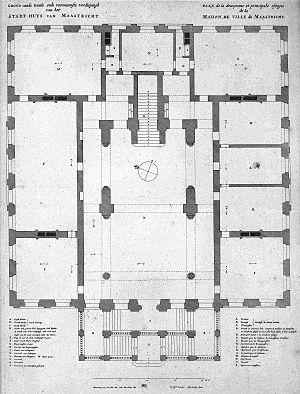
L’hôtel de ville de Maastricht est un édifice historique de style classique situé sur le Markt dans le centre de Maastricht. Sa façade et ses décors de pierre naturelle datent du XVIIᵉ siècle et ont été conçu par Pieter Post. Les décorations à l'intérieur datent principalement du XVIIIᵉ siècle. Il est considéré comme un exemple important du classicisme néerlandais.